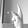
ASL letter: K